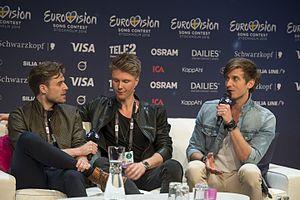
Lighthouse X est un groupe pop danois formé en 2012 par les trois chanteurs et acteurs Søren Bregendal, Martin Skriver et Johannes Nymark.